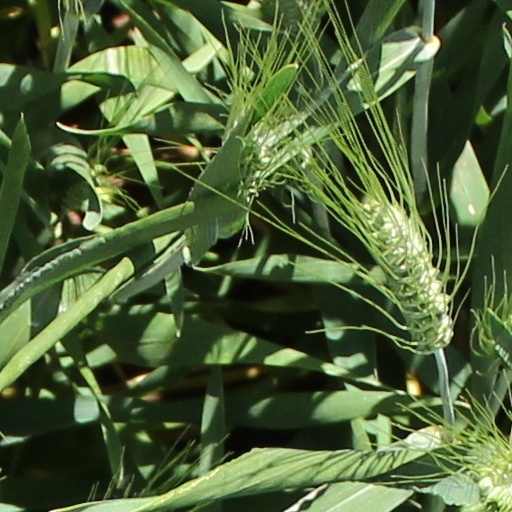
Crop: wheat